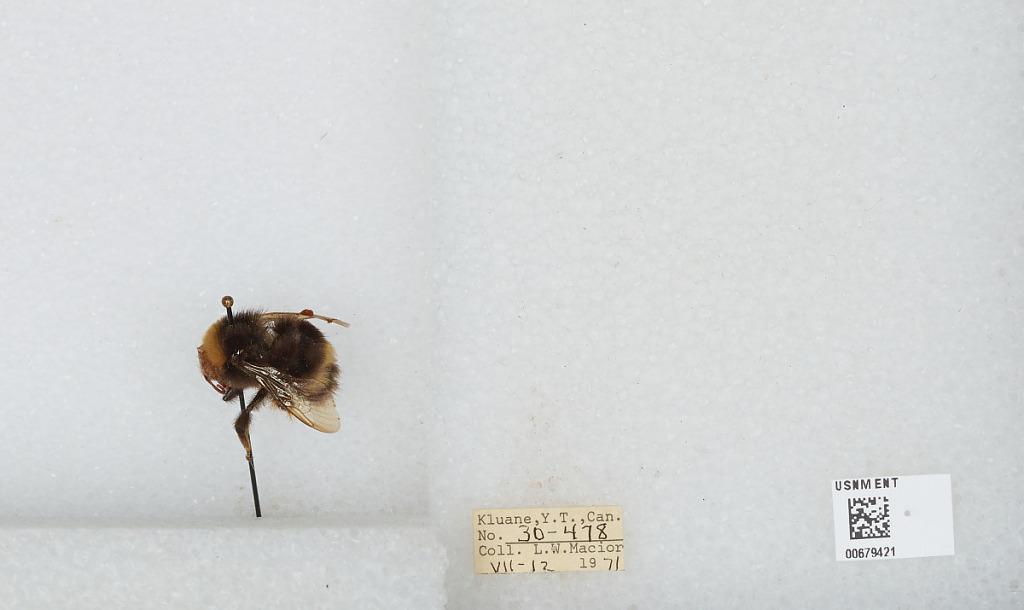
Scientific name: Bombus (Bombus) occidentalis Greene
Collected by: L. Macior
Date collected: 1971-7-12
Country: Canada
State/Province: Yukon Territory
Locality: Kluane
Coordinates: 60.75, -139.5